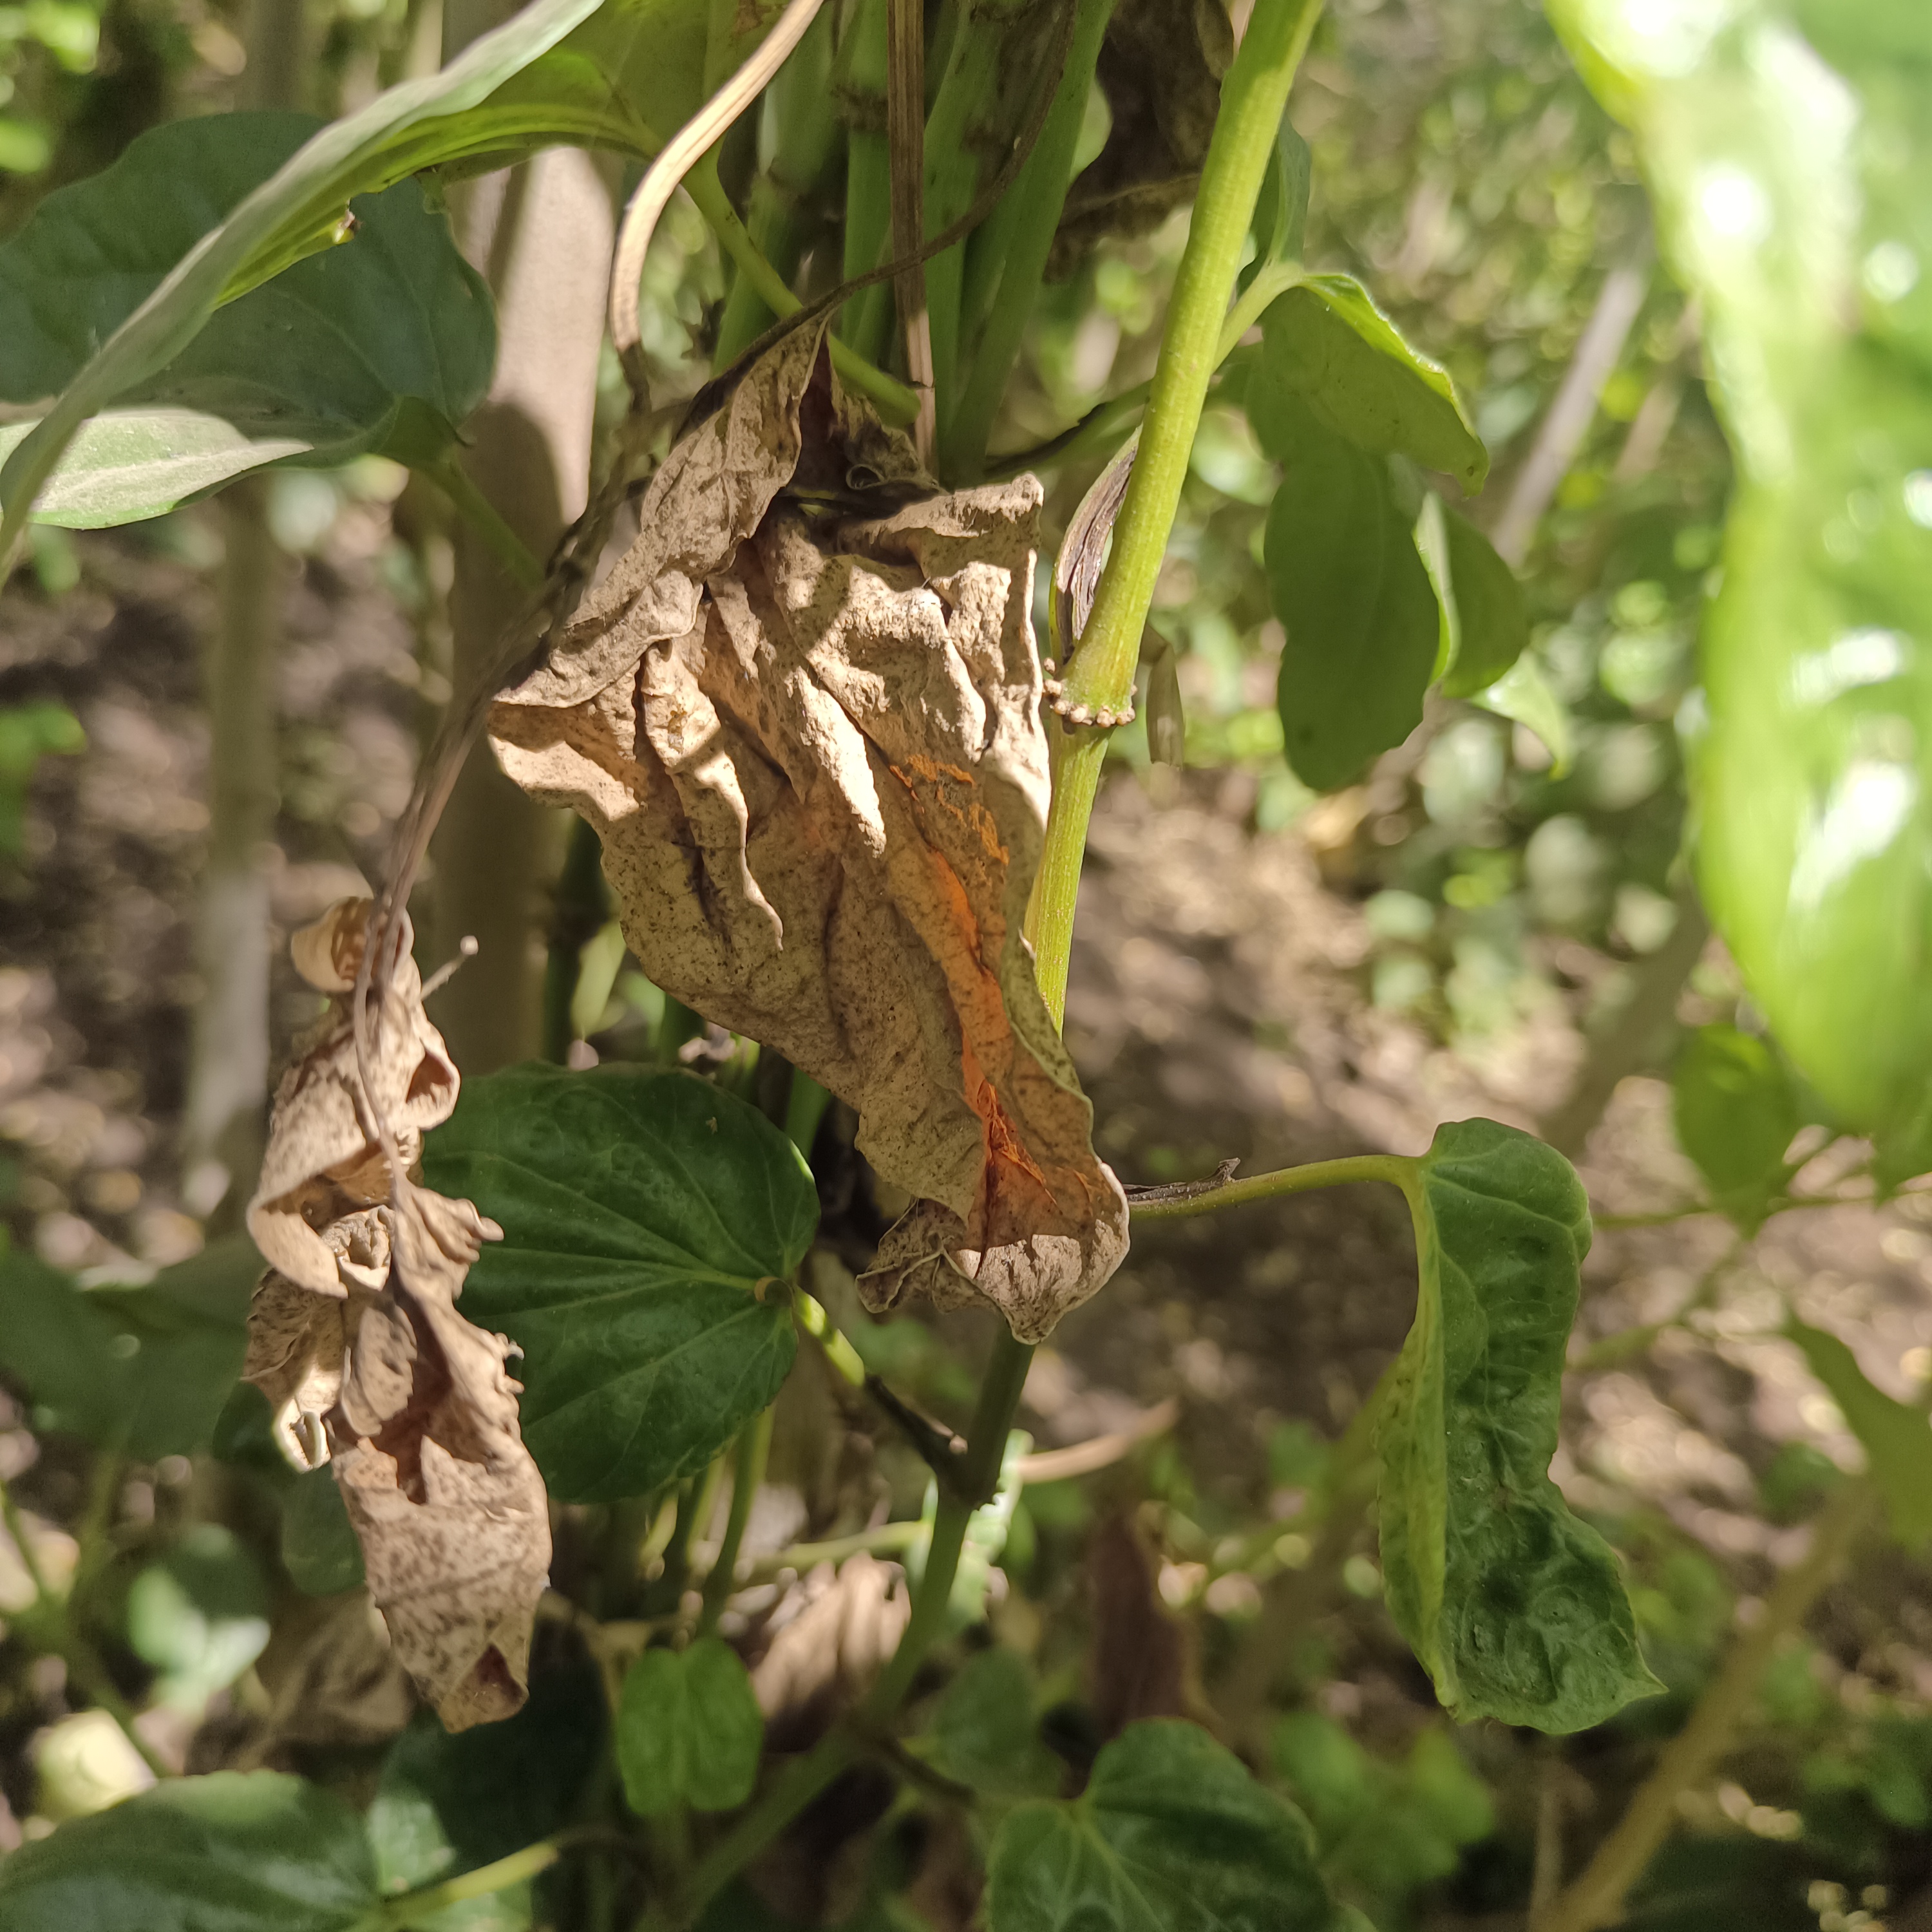
Label: Dried